Hestia (novel)

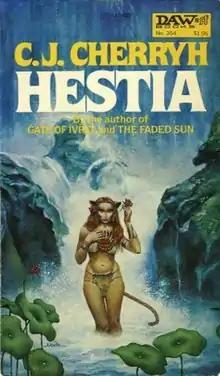
"Hestia", first edition

Hestia is a 1979 science fiction novel by American writer C. J. Cherryh. It is an early novel in her career, about colonists on an alien world and their interactions with the catlike natives, centering on a young engineer sent to solve the colonists' problems, and his relationship with the young native cat-woman in scanty clothing on the cover.